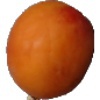
Label: Apricot 1